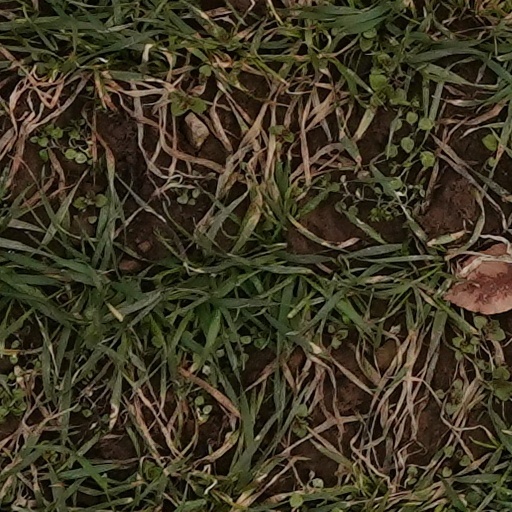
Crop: wheat